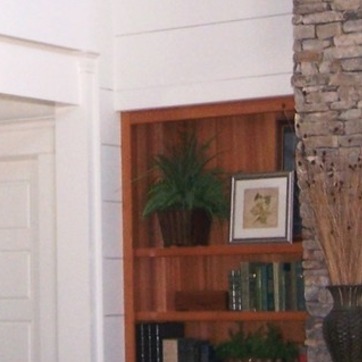
Material: foliage